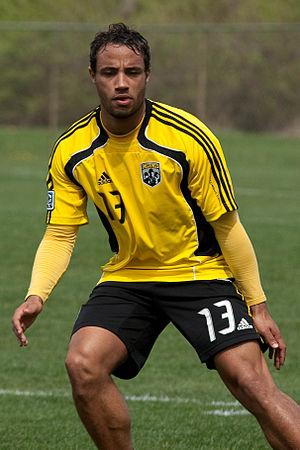
Léandre Griffit est un footballeur français né le 21 mai 1984 à Maubeuge. Il est actuellement milieu offensif à l'AS Aulnoye.